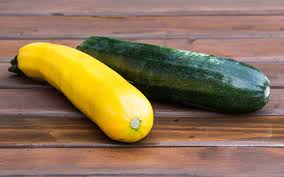
Waste category: biological